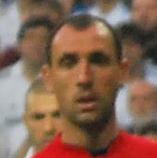
Age: 27